Scouting in West Midlands

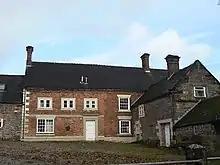
Orchard Farm, a former Scout Activity Centre located in Staffordshire but owned by Hertfordshire Scout County.

Warwickshire Scout County is the Scout Association county concurrent with the ceremonial county of Warwickshire and has approximately 7,000 members. The county is led by a number of volunteers, led by a County Commissioner which as of March 2021 is Nigel Hailey, and supported by an executive committee of 19 trustees. The county runs the Alfrey Scout Activity Centre, a site near the centre of the county for ease of access. The County is divided into eight Districts: